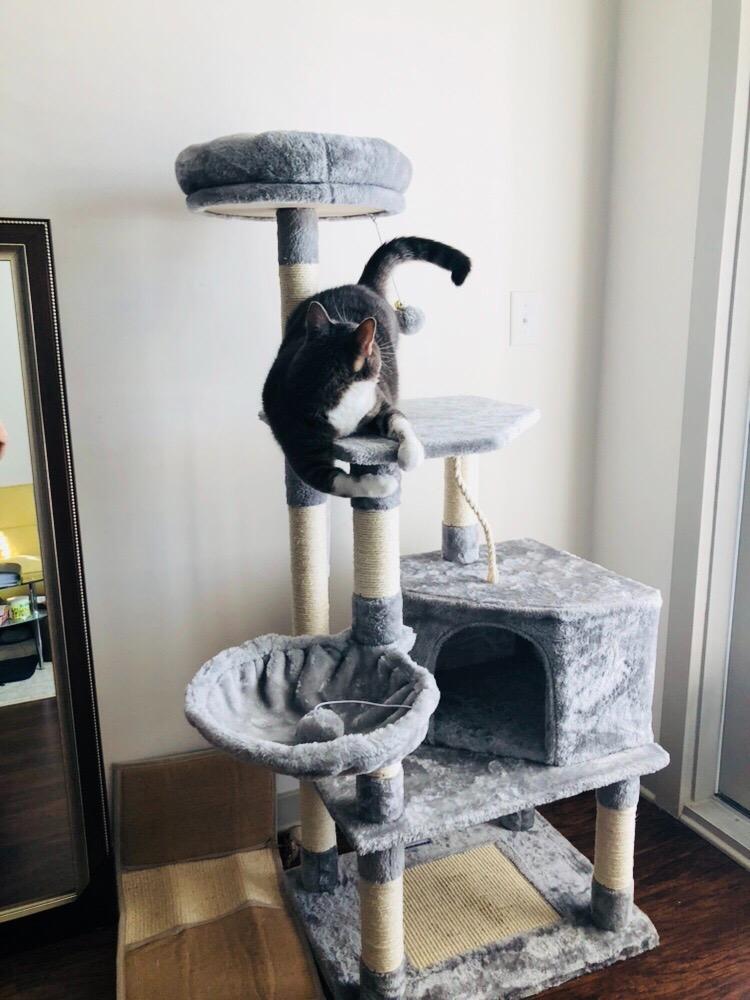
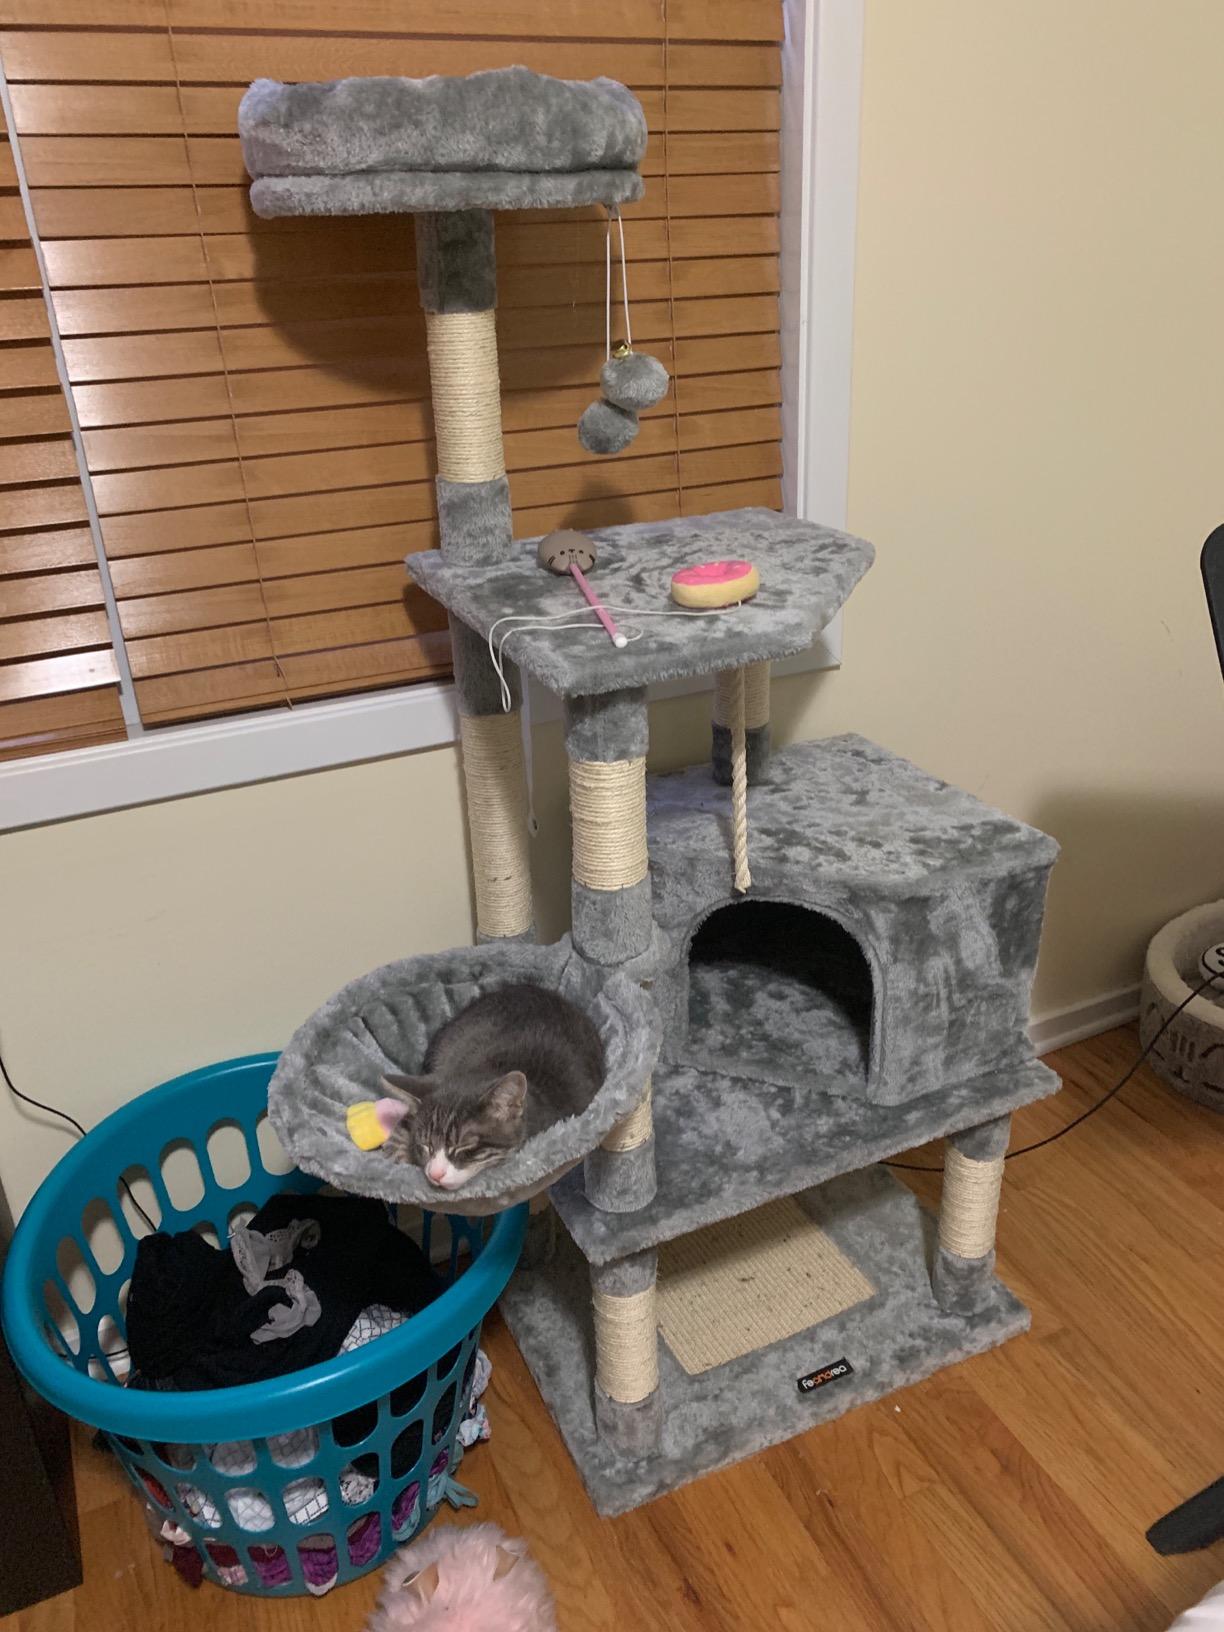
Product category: items_cat tree
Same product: yes